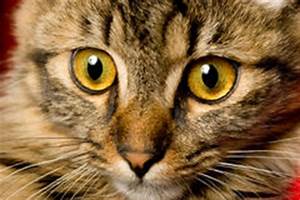
Label: cat